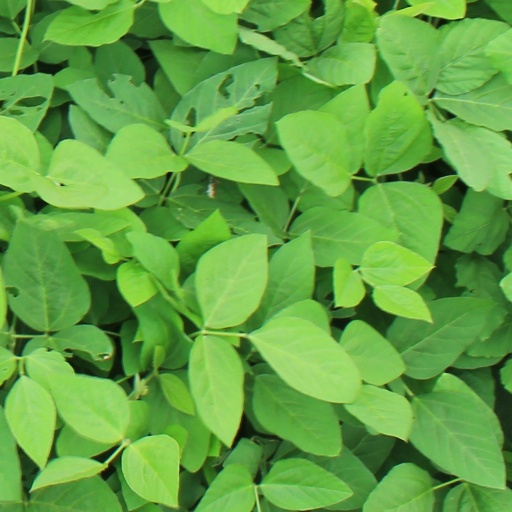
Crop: soybean